Georges Rouquier

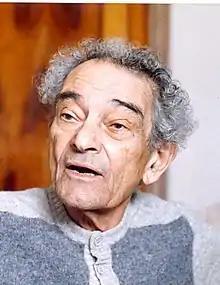
Rouquier in 1984

Georges Rouquier (23 June 1909 – 19 December 1989) was a French film director, screenwriter and actor. He worked principally on documentary films, and his best-known work is "Farrebique" (1947) a lyrical evocation of farming life in Aveyron.